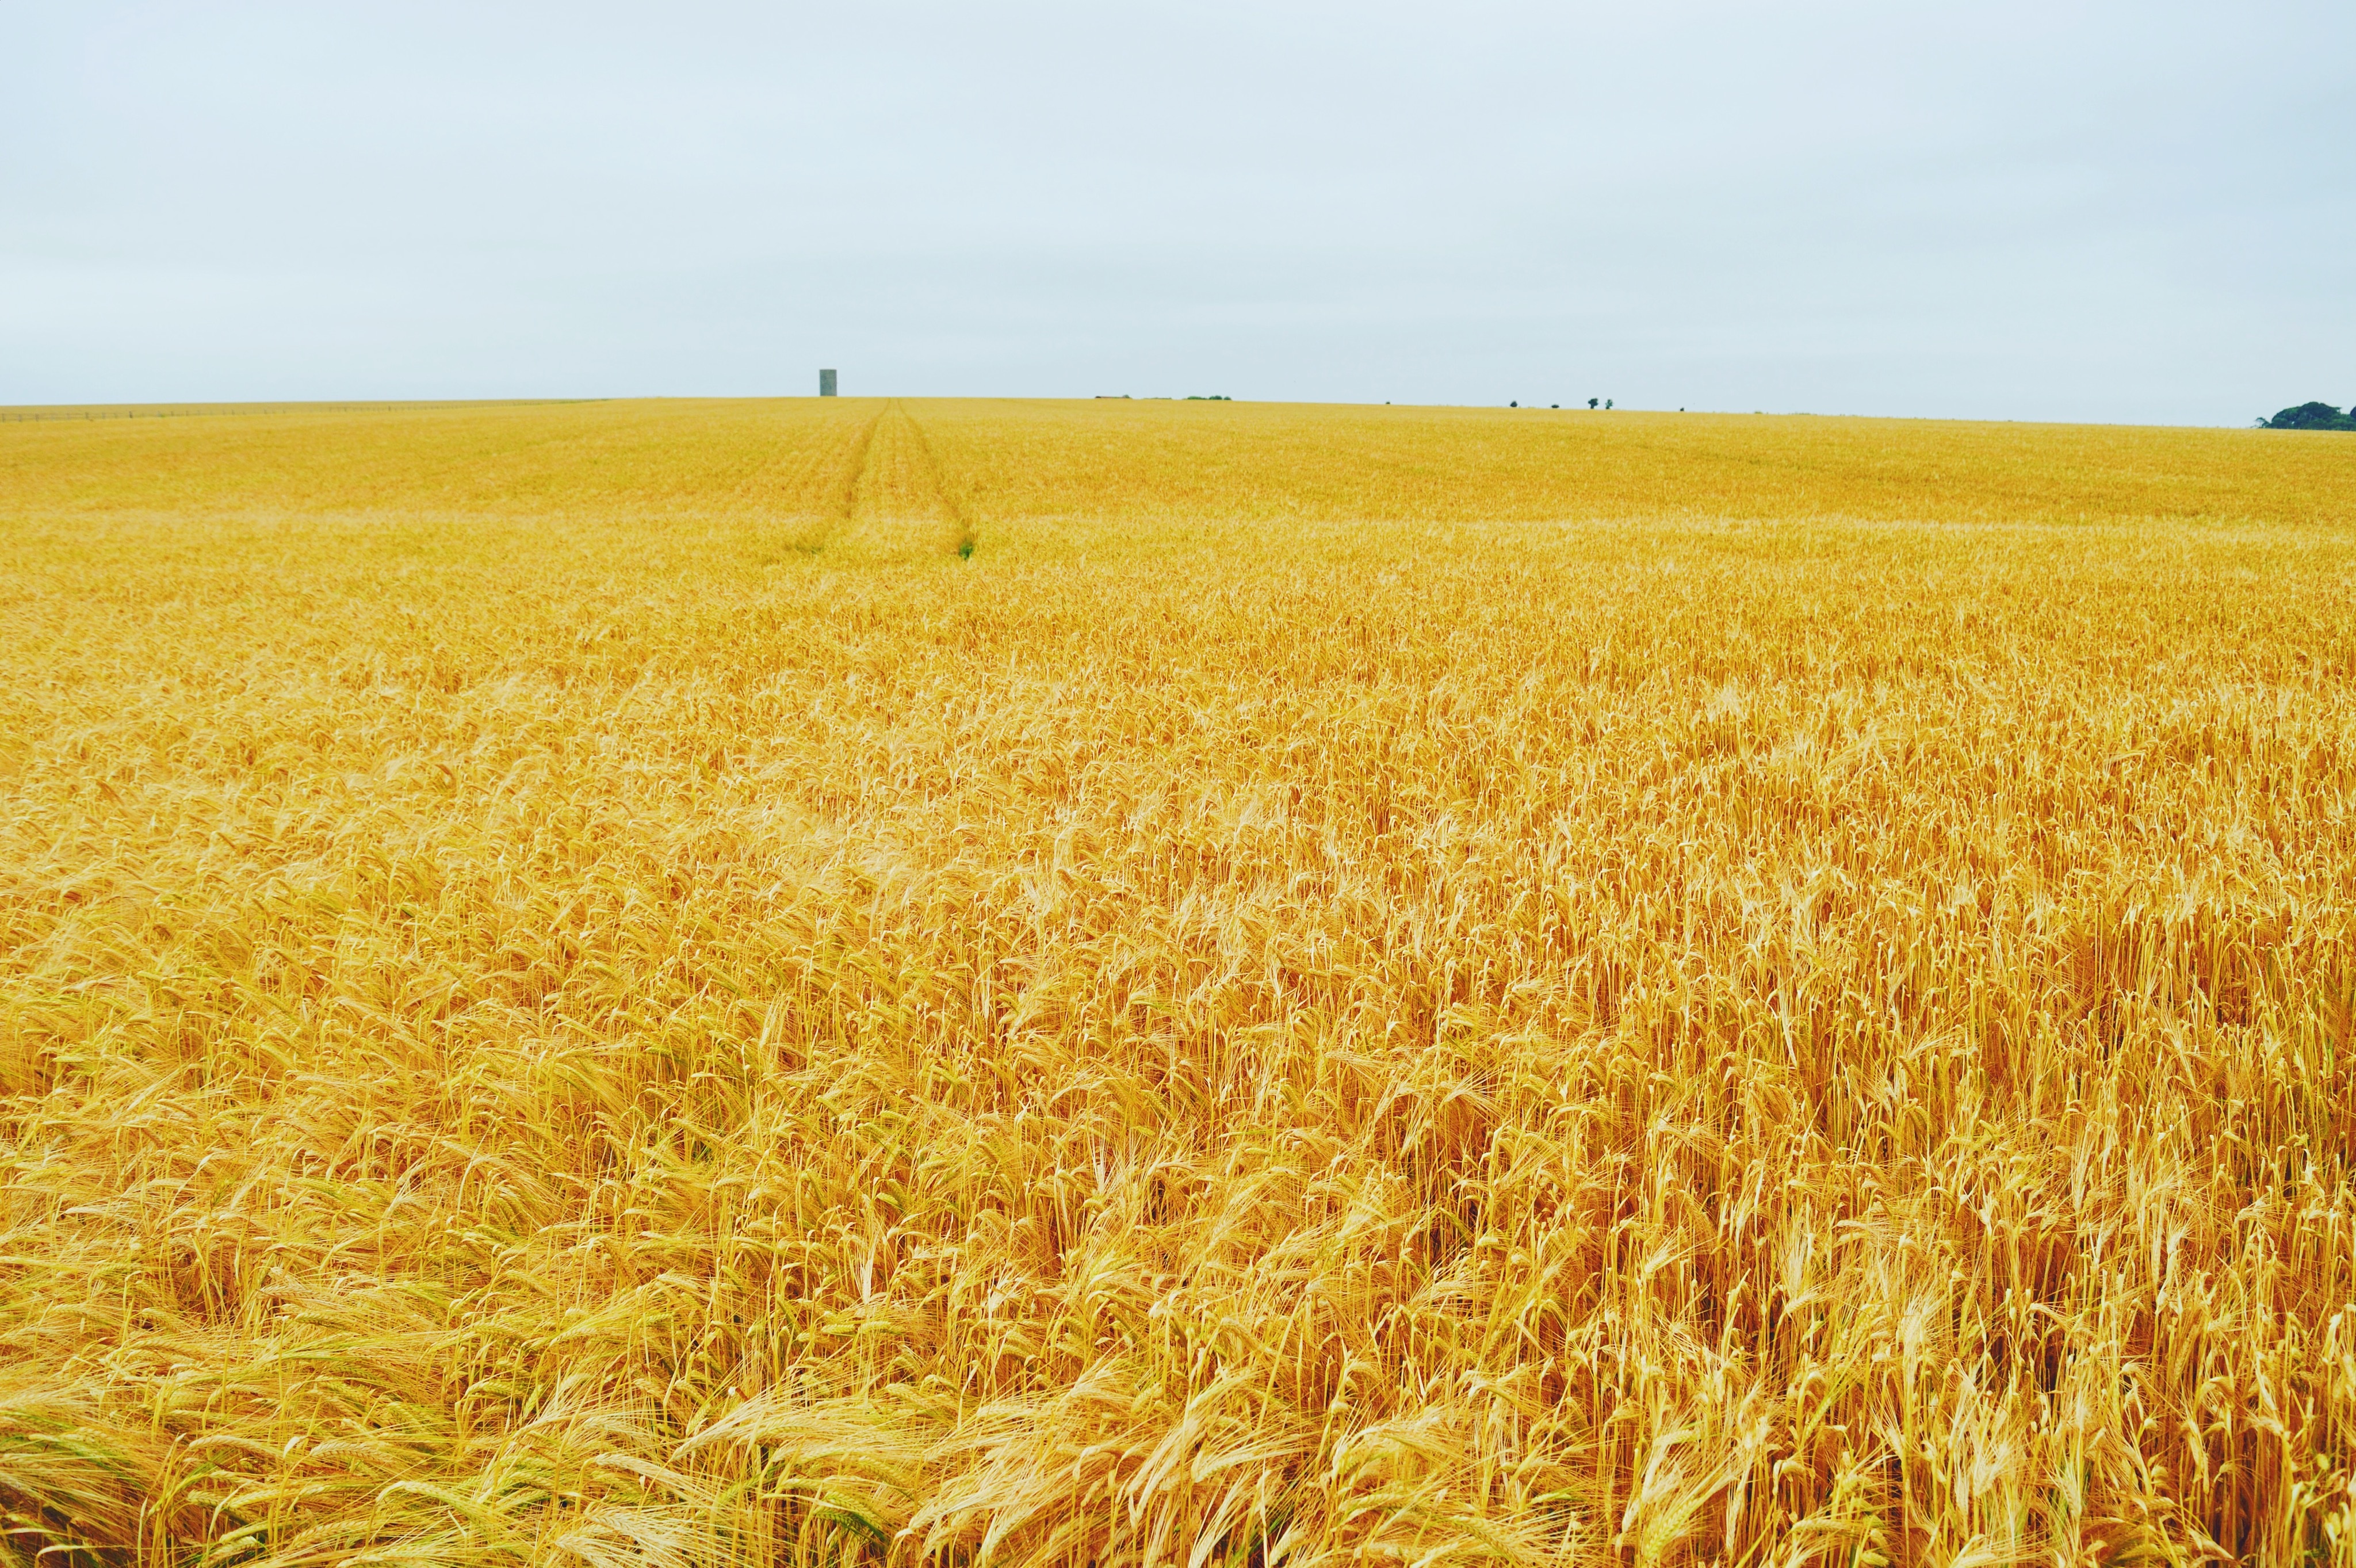
plant, field, wheat, prairie, food, produce, crop, agriculture, plain, grassland, flowering plant, commodity, grass family, land plant, food grain